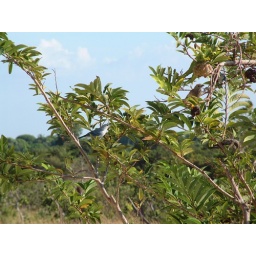
Blue tanagers (saki) in sugar apple tree